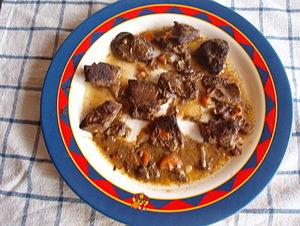
L'estouffat catalan est la déclinaison en Catalogne française des nombreuses estouffades occitanes. Les plus renommées sont l'estouffat à la toulousaine, à la bordelaise, à la quercynoise et à l'ariégeoise.